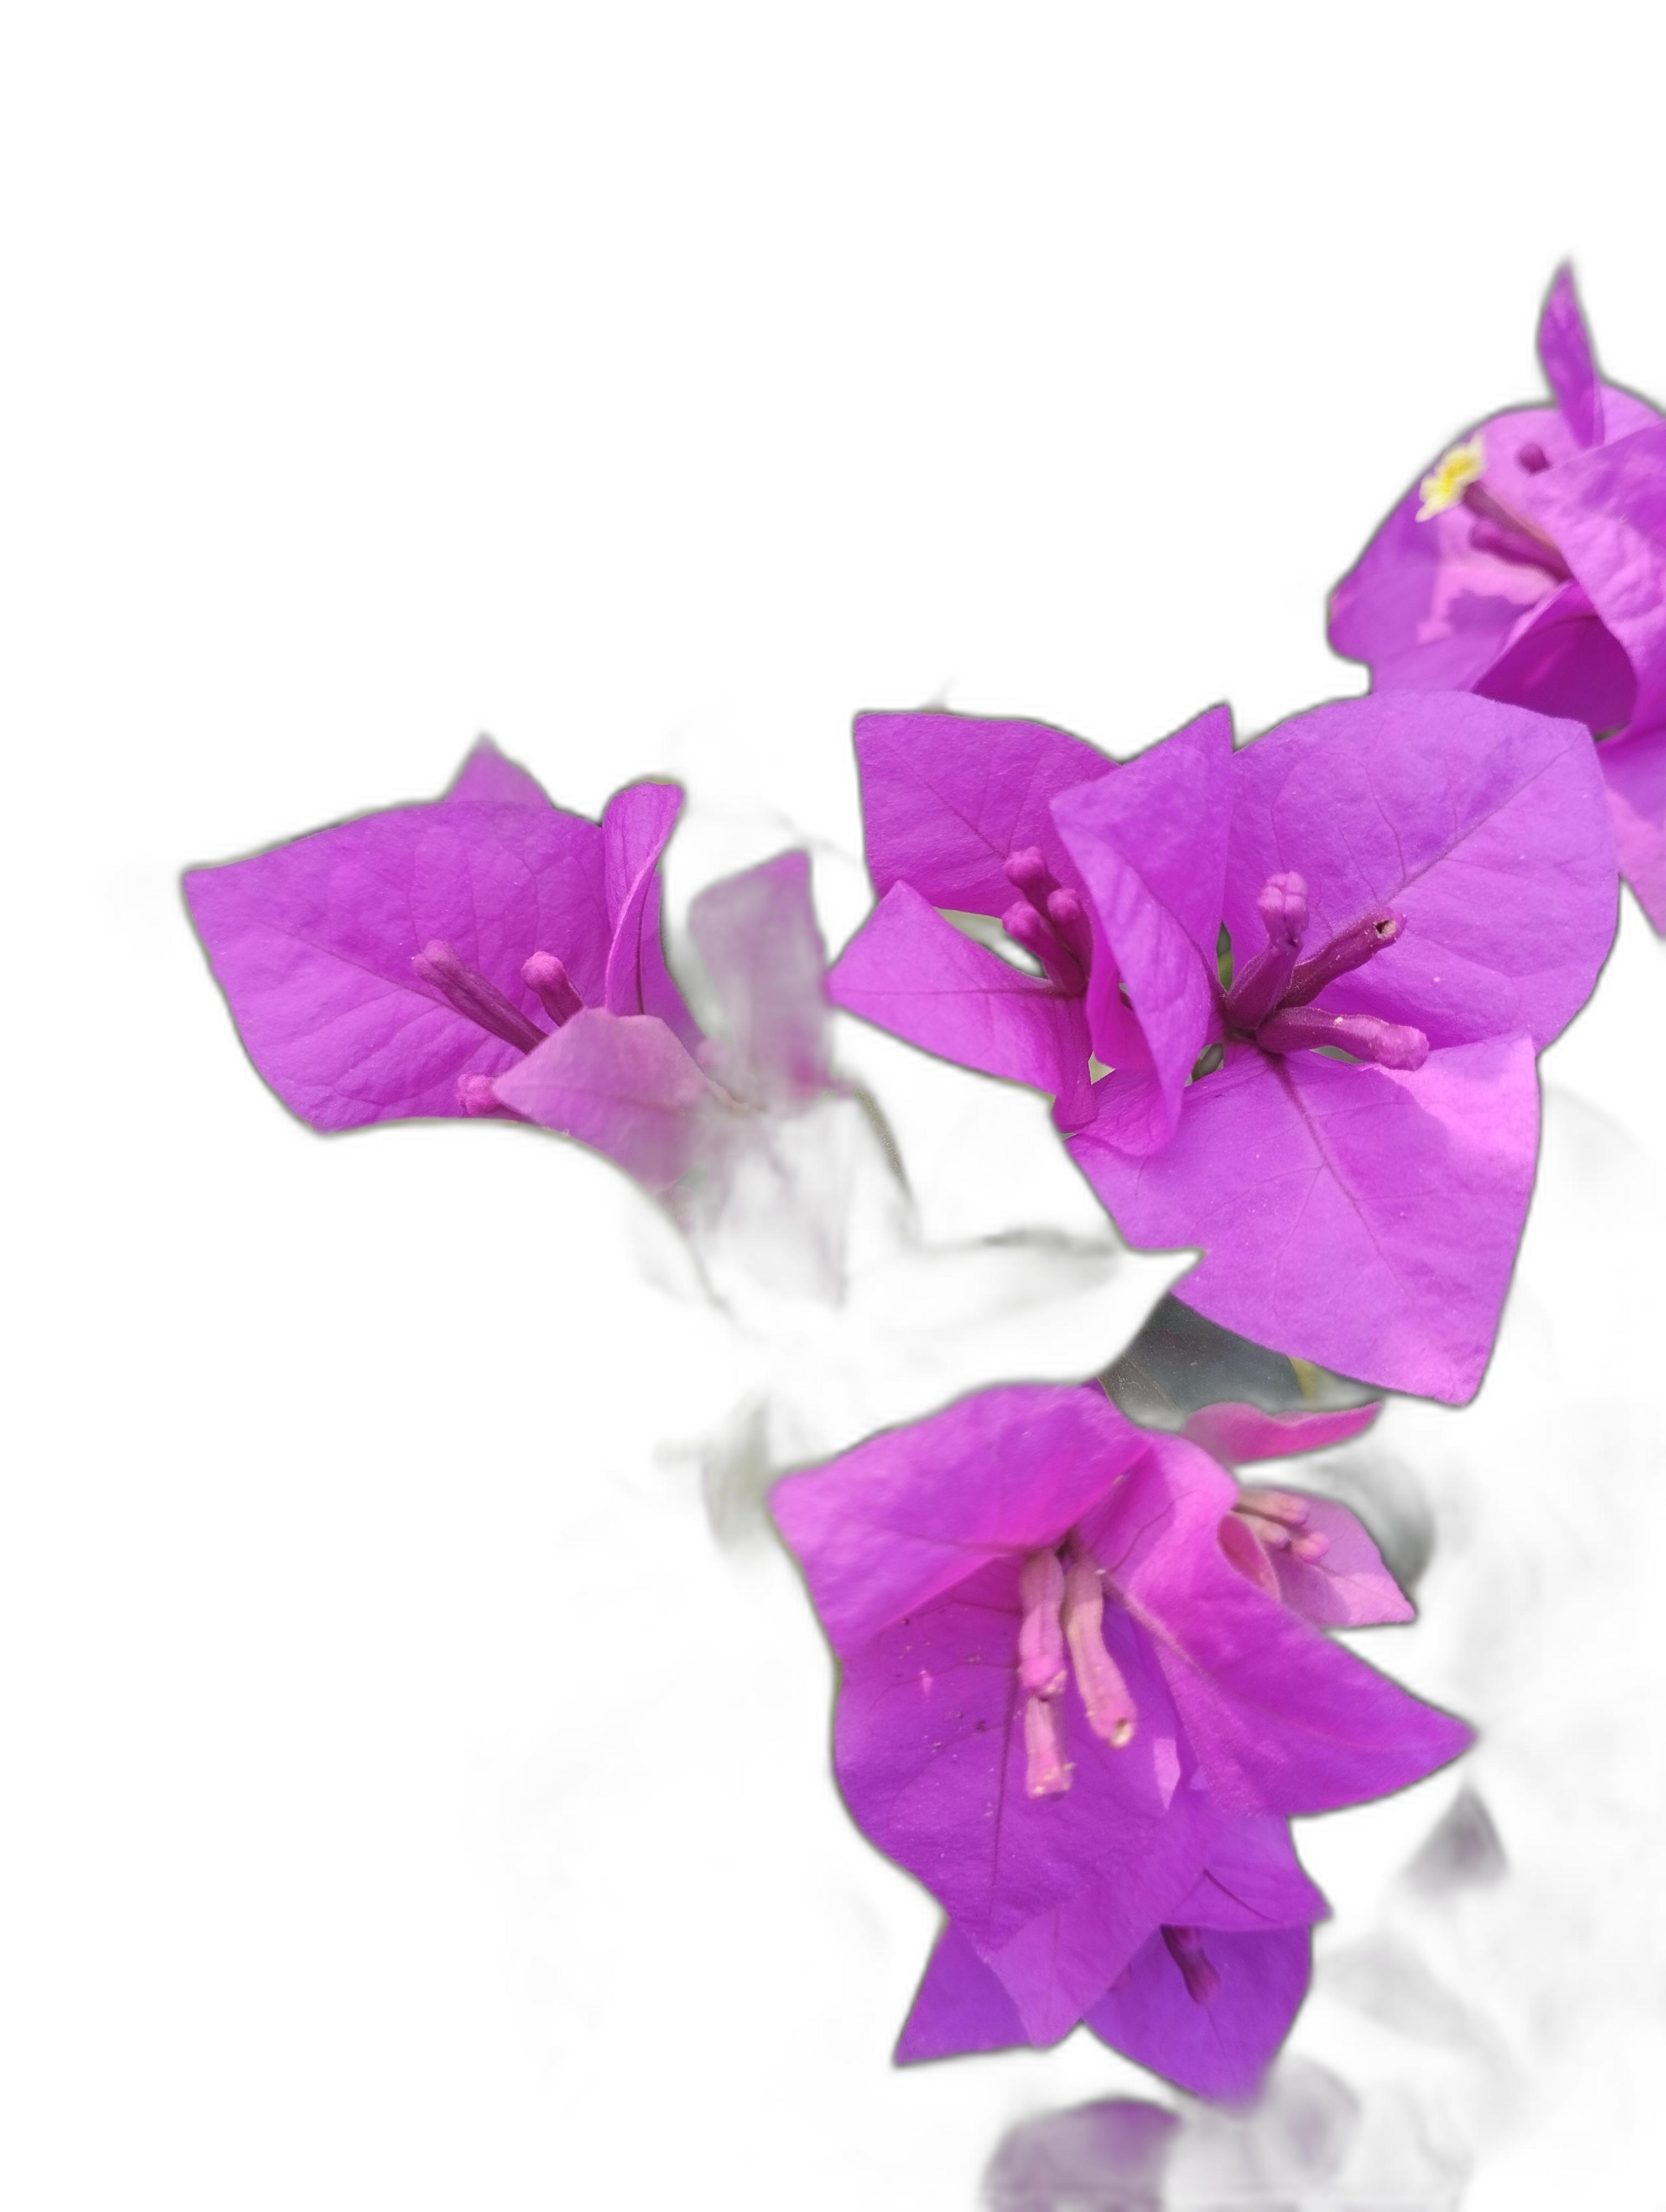
Label: Bougainvillea